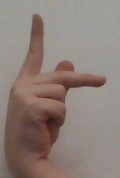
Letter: dha